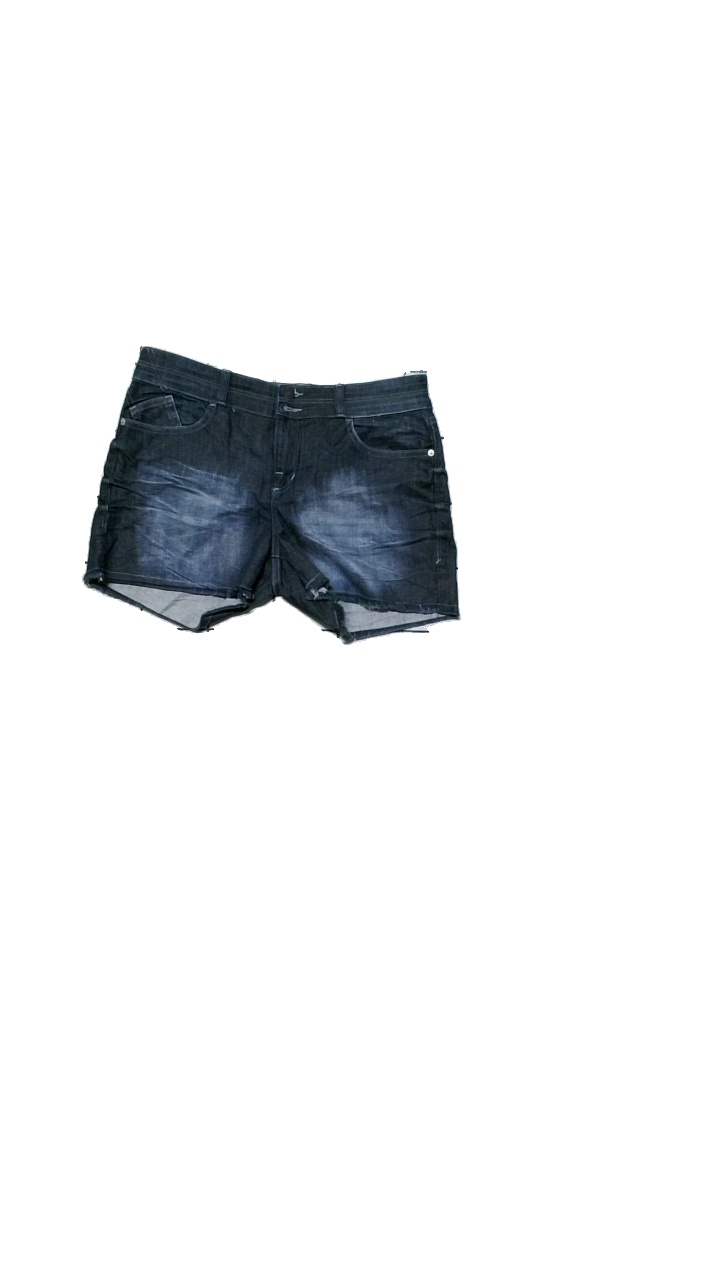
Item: Shorts (Ladies)
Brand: Rock & Republic
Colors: Blue
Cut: Regular, Cropped
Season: Summer
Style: Denim
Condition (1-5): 4
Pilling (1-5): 4
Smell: Minor
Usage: Reuse
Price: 50-100